Indira Gandhi Chowk

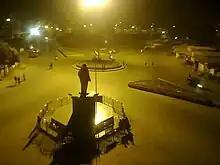
Indira Gandhi Statue at midnight 3am

Indira Gandhi Chawk or Narayan Bapu Nagar Chawk is a road junction and public space of Nashik's Nashik Road, built in 2003 to connect Jail Road (SH26) with the major shopping area Nashik Road. Indira Gandhi was the first female Prime Minister of Republic of India, This circle was open to public in 2003 with the help of Vilasrao Deshmukh, Chief Minister of Maharashtra.